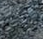
Surface type: gravel